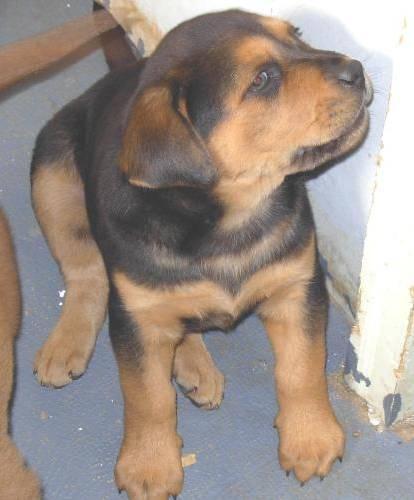
dog